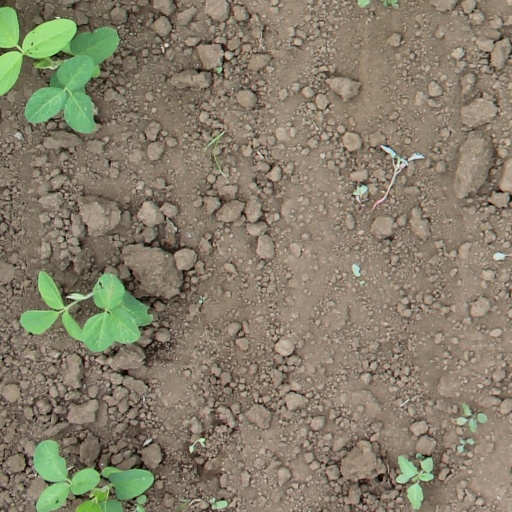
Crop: soybean